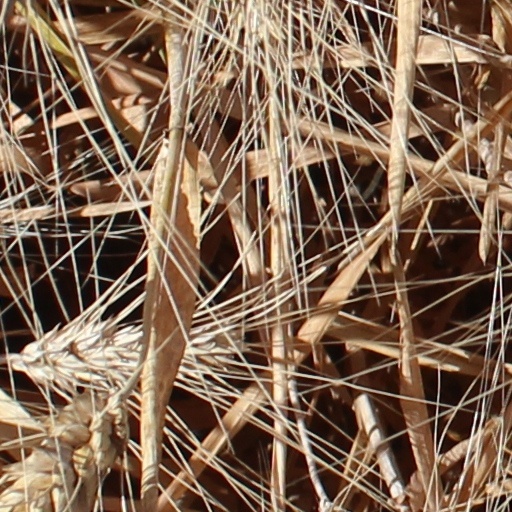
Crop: wheat